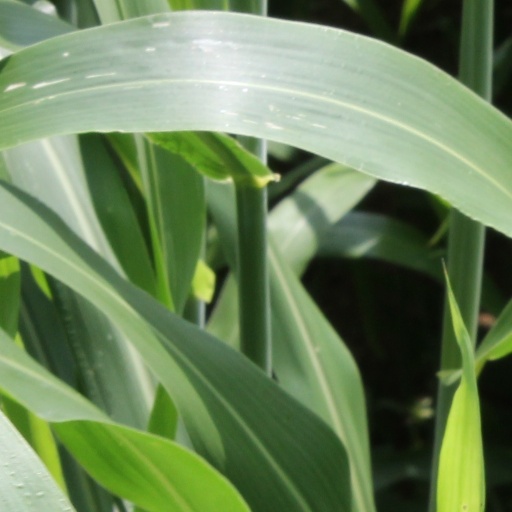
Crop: sorghum